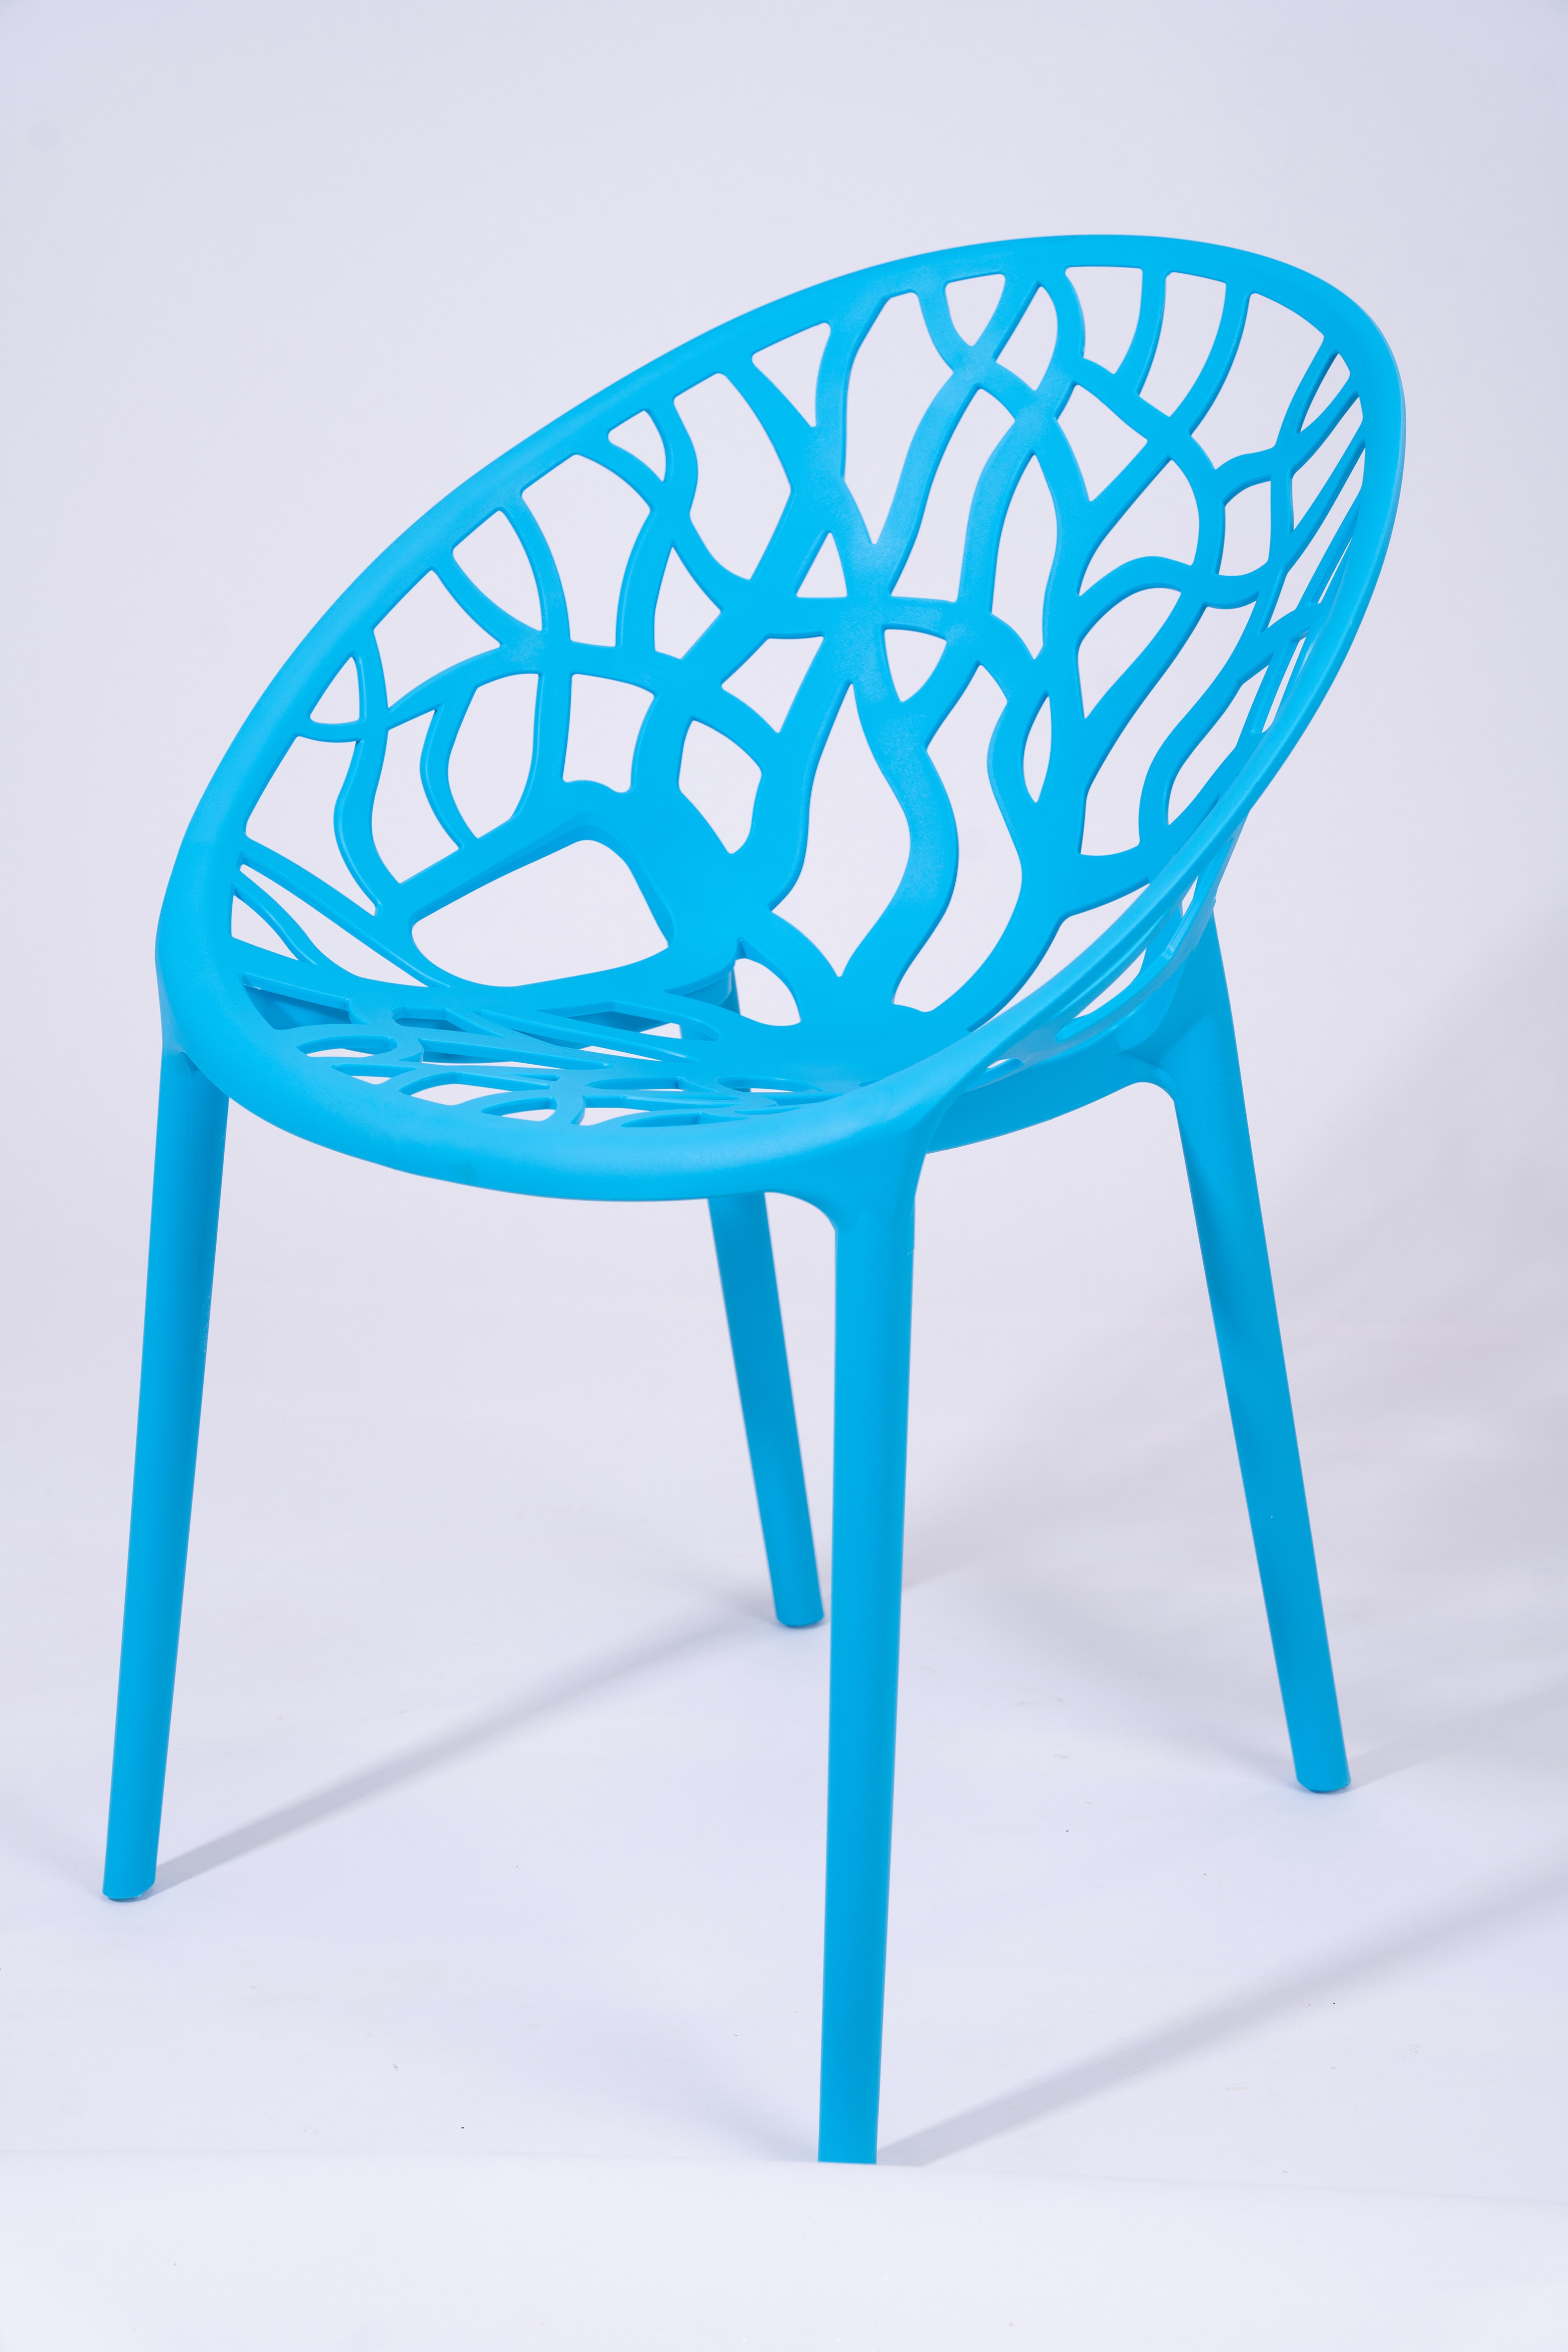
art, furniture, chair, rectangle, outdoor furniture, font, electric blue, circle, pattern, plastic, table